Geography of South India

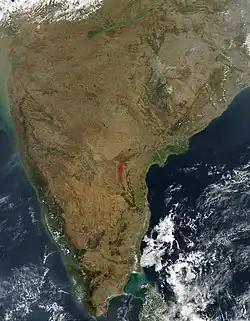
NASA satellite photo of South India, 31 January 2003.

The Geography of South India comprises the diverse topological and climatic patterns of South India. South India is a peninsula in the shape of a vast inverted triangle, bounded on the west by the Arabian Sea, on the east by the Bay of Bengal and on the north by the Vindhya and Satpura ranges.